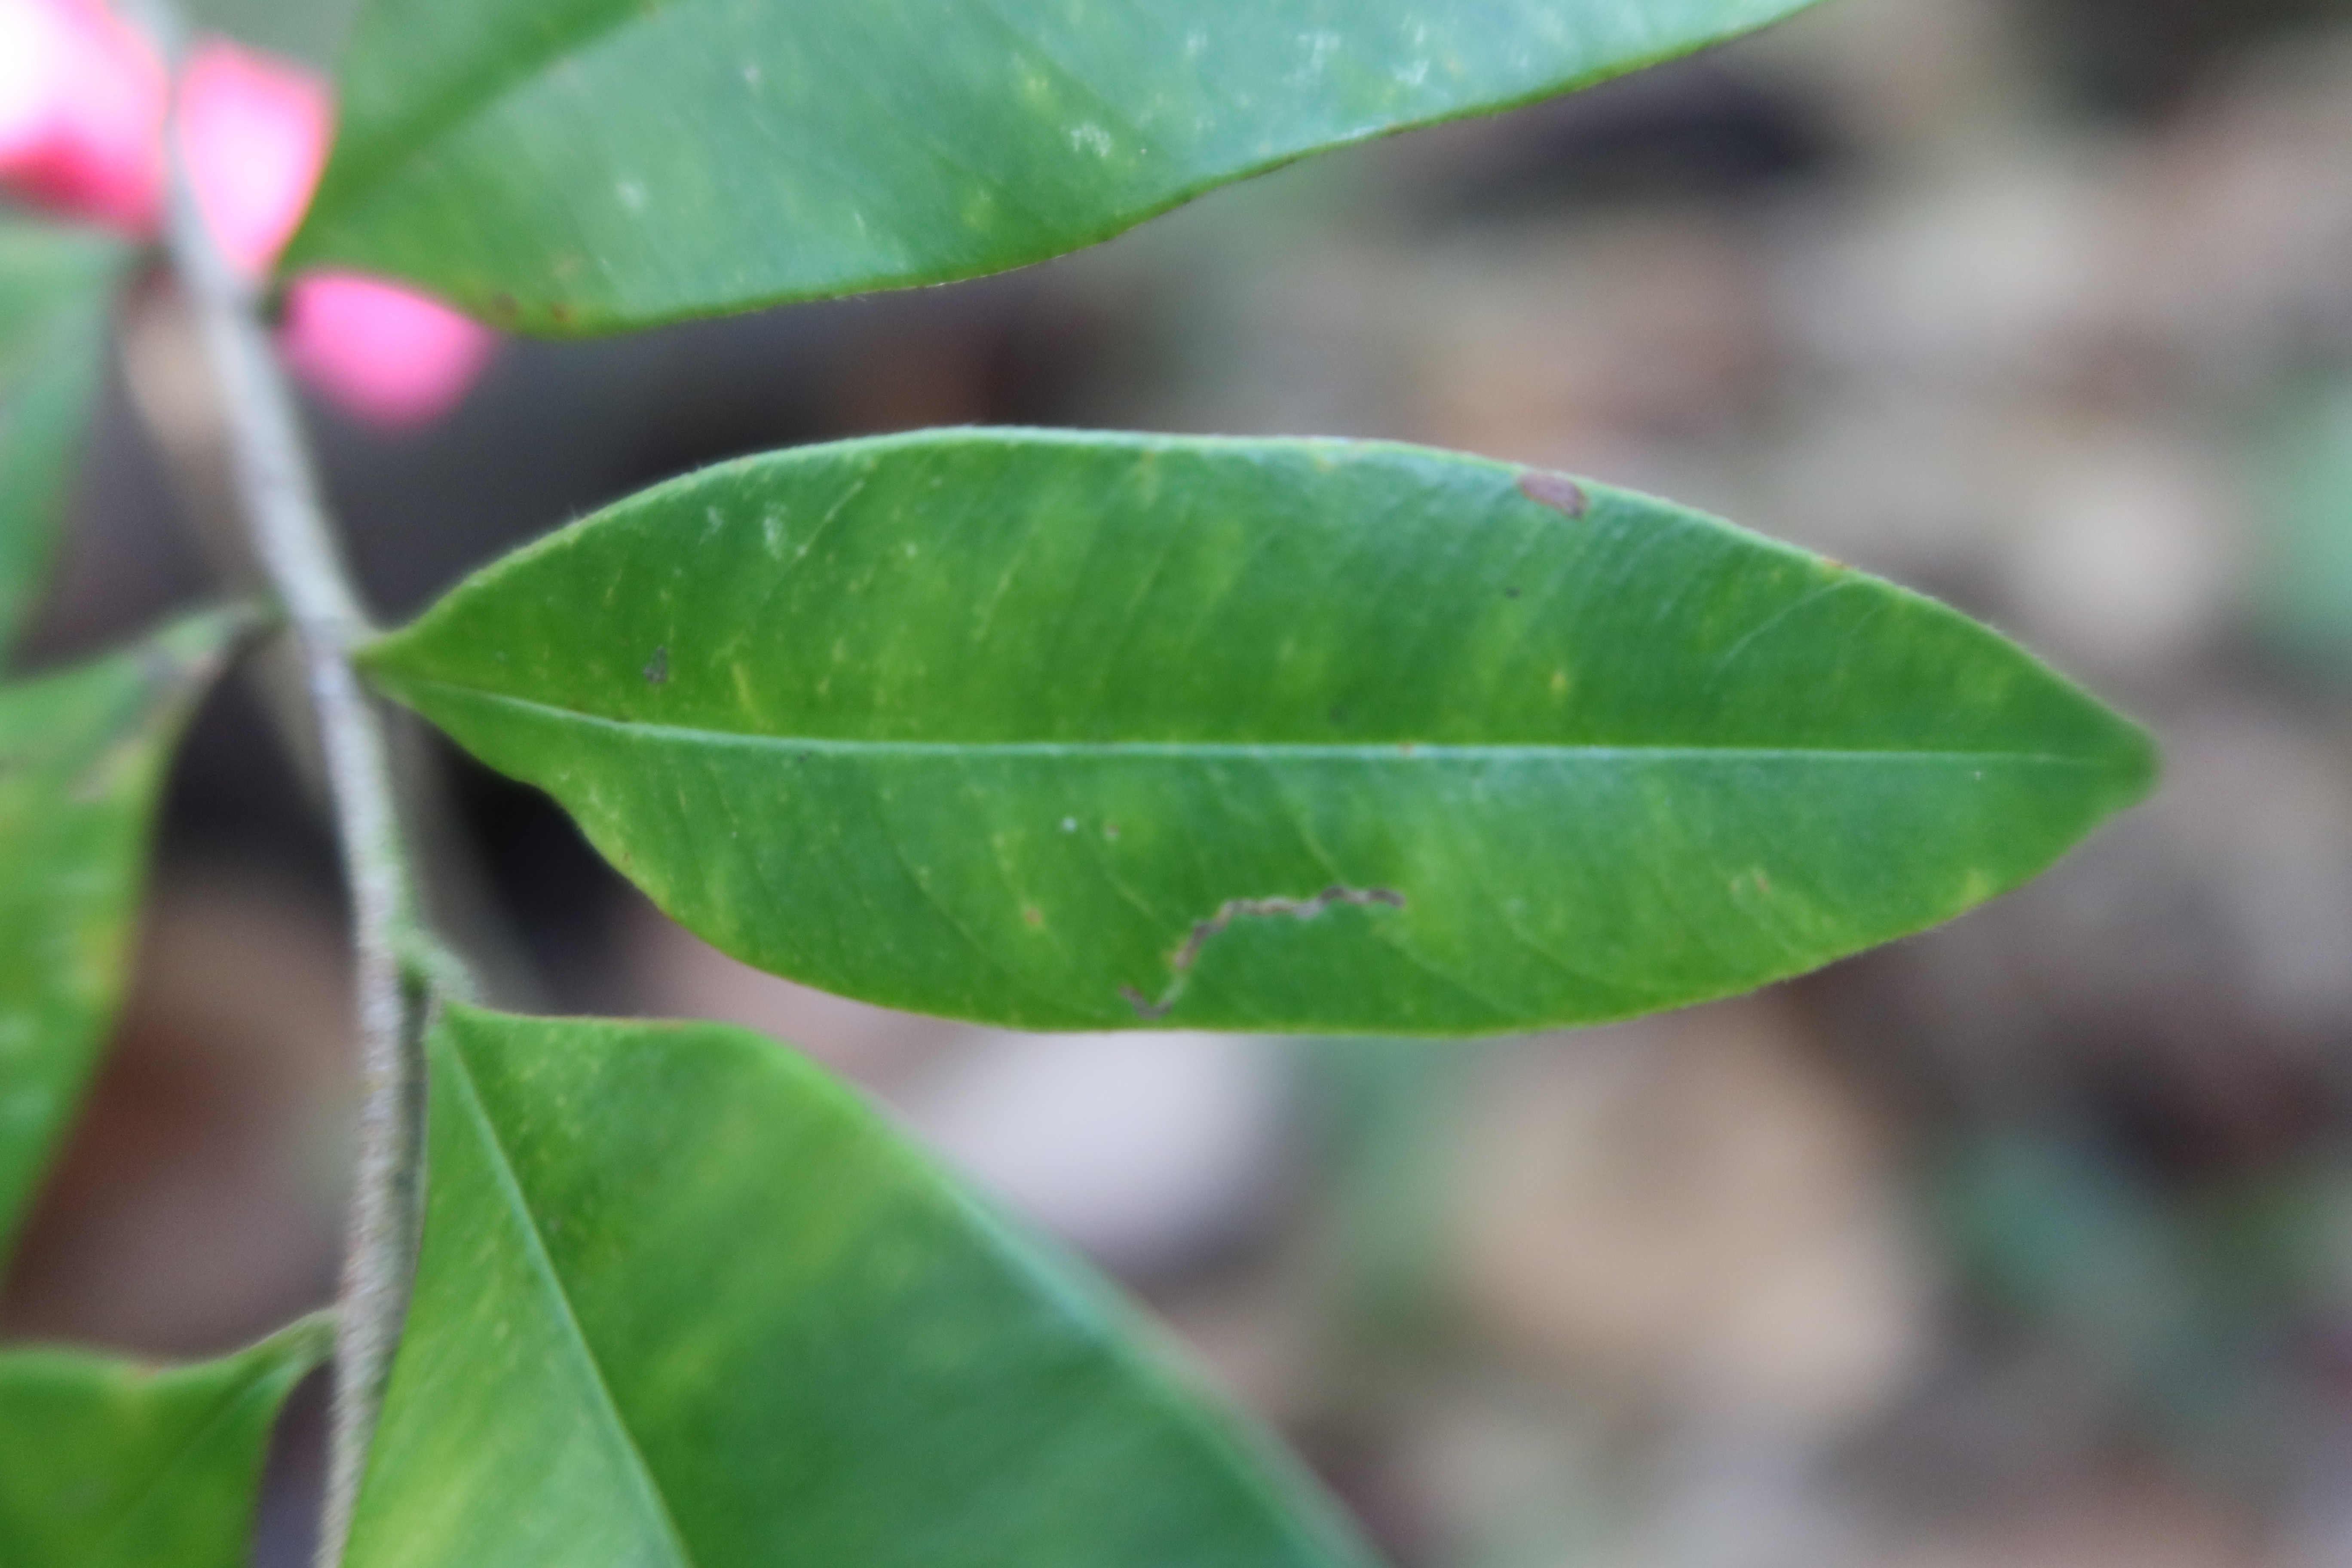
Label: Brown spots